Zeydl Shmuel-Yehuda Helman

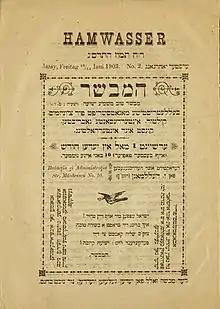
Cover page of Hamwasser (Iași, 1903)

Upon returning to Iași he became very involved in literary and theater life once again. He wrote a number of theatrical works: (a play in five acts, staged in Iași with Kalman Juvelier in 1891–1892), (four acts, staged in Iași with Juvelier in 1893), , and , a five-act opera which was never staged, (a revue staged in Iași in 1920), (a one-act play), and . He also wrote for and edited a number of newspapers and magazines: , , , and , Helman's own literary magazine which he published from 1903 onwards. For some time in the 1890s he also quit the theater and became a Hazzan in a synagogue again, although he soon returned to Yiddish songwriting.